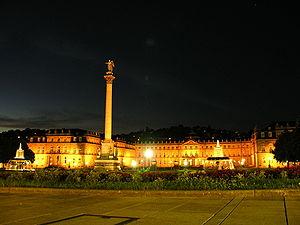
Une zone urbaine élargie aussi appelée zone urbaine fonctionnelle est une donnée statistique géographique créée pour permettre une comparaison plus pertinente des populations urbaines. Elle répond ainsi aux différentes méthodes de calcul des aires urbaines, celle utilisée par l’Insee étant relativement semblable à la méthode employée ici.
Stuttgart /ˈʃtutɡaʁt/ est la capitale du Land de Bade-Wurtemberg, dans le Sud de l'Allemagne. Sixième plus grande ville d'Allemagne, Stuttgart a une population de 613 392 habitants tandis que la région métropolitaine de Stuttgart en compte 5,3 millions.